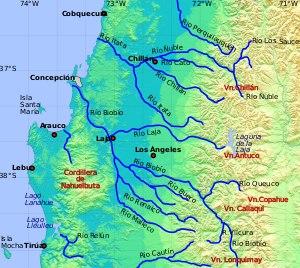
Les cours d'eau du Chili ont des caractéristiques communes dues à la configuration très particulière du pays. Ils prennent généralement leur source dans la Cordillère des Andes et se jettent dans l'Océan Pacifique. Les cours d'eau suivent une direction est-ouest perpendiculaire à la côte et de ce fait sont généralement courts : malgré la taille du pays, aucun cours d'eau ne dépasse 500 km. Du fait de son étalement en latitude, les climats sont très diversifiés allant du climat désertique au climat polaire en passant par les climats méditerranéen et océanique. En conséquence les régimes fluviaux sont eux-mêmes très variés.